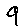
Label: 9